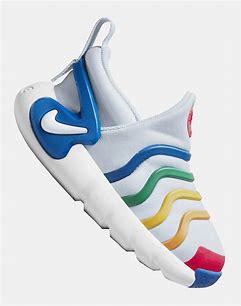
Brand: Nike
Model: Dynamo Go